Humphead wrasse

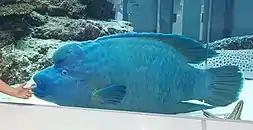
Humphead wrasse in an aquarium at Aeon mall, Okinawa

The humphead wrasse is listed as endangered on the IUCN Red list and in Appendix II of CITES. Its numbers have declined due to multiple threats, including: